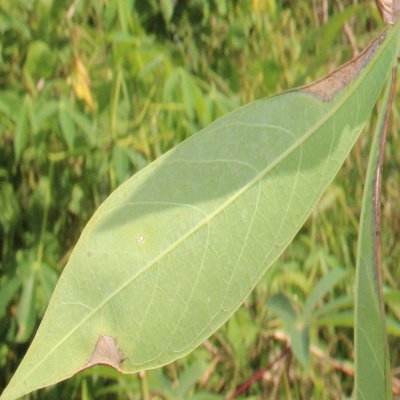
Crop: Cassava
Condition: bacterial blight